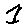
Label: 1